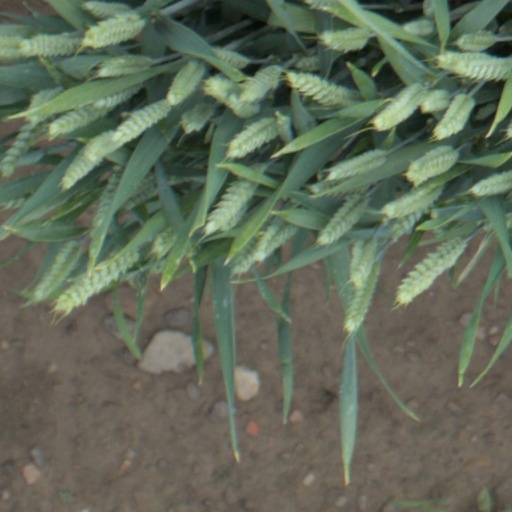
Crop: wheat